Better a Widow

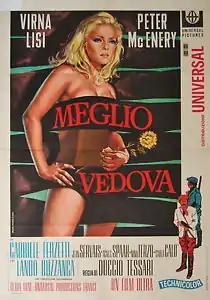
Italian film poster

Better a Widow is a 1968 Italian comedy film. It stars actor Gabriele Ferzetti.